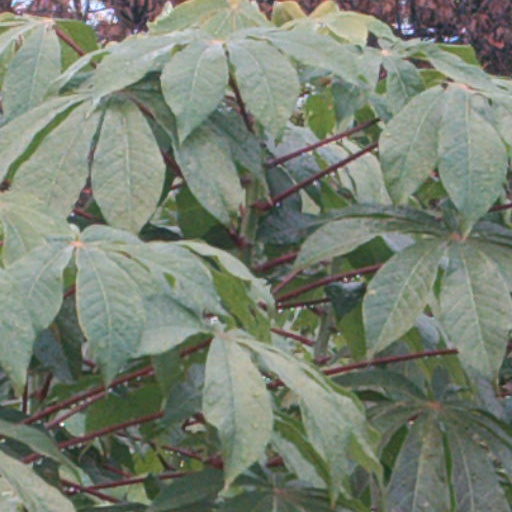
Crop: cassava